John K. Waters

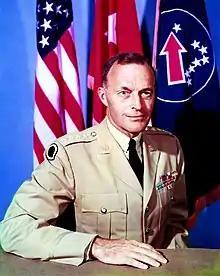
General John K. Waters

John Knight Waters (20 December 1906 – 9 January 1989) was a United States Army four-star general who served as commander, U.S. Army, Pacific from 1964 to 1966. He was also the son-in-law of General George S. Patton. During World War II, he was taken prisoner while fighting in Tunisia in 1943, leading Patton to set up the controversial Task Force Baum to break him out.